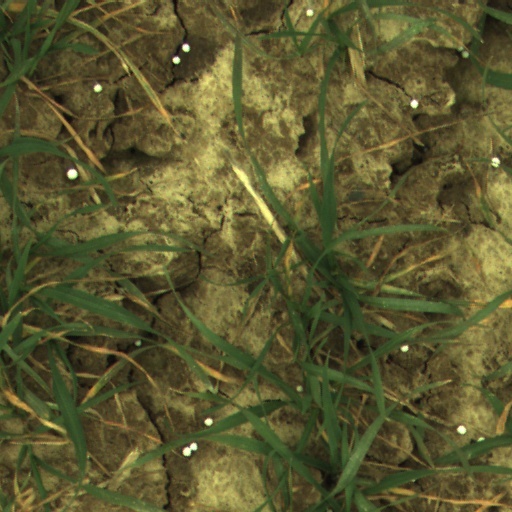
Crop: wheat